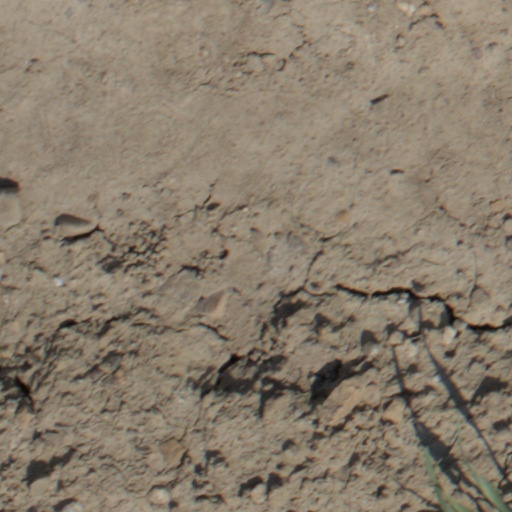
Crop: wheat